Amanda Young

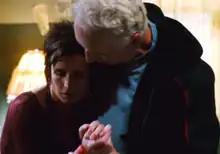
Amanda with John

"Saw III" specifies that Amanda had been working with John since the first film, and that she kidnapped one of the film's protagonists, Adam Stanheight, eventually killing him out of mercy shortly after the events of the film. Flashbacks in "Saw III" also reveal that Eric had escaped from his trap, and struggled with Amanda over the whereabouts of his son. Amanda managed to overpower him and left Eric for dead.